Siege of Srebrenica

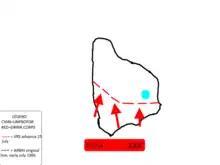
Map of Operation Stupčanica 95

At midday on 11 July, Dutch NATO planes arrived from Italy and struck a Bosnian Serb tank, before being forced to cease operations after General Mladić threatened to "destroy" both the Dutch soldiers and the Bosniak population of Srebrenica unless airstrikes were called off. That afternoon, Mladić, accompanied by General Živanović (then Commander of the Drina Corps), General Krstić (then Deputy Commander and Chief of Staff of the Drina Corps) and other Bosnian Serb officers, took a triumphant walk through the deserted streets of the town of Srebrenica. The moment was captured on film by Serbian journalist Zoran Petrović Piroćanac. Mladić posed for television cameras, before declaring that Srebrenica had been "returned forever to the Serbs." Later, Thom Karremans, the commander of the Dutch troops in the town, drank a toast with Mladić which was filmed for Serb television. Off-camera, however, Mladić warned Karremans that the UN compound in Potočari, where thousands of Bosniak refugees had gathered, would be shelled by the VRS if NATO planes reappeared.